2009 NASCAR Sprint Cup Series

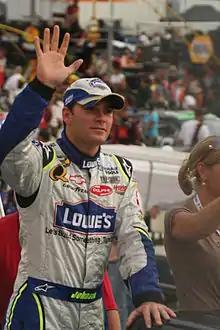
Jimmie Johnson, the 2009 Sprint Cup Series champion. This was the fourth of his five consecutive titles.

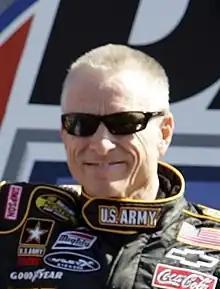
Mark Martin came in second behind Johnson by 141 points. It was his first full season since 2006.

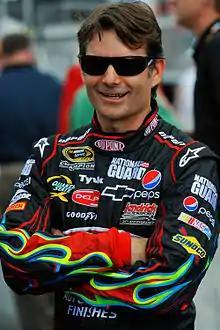
Jeff Gordon finished third in the championship in a 1-2-3 sweep for Hendrick Motorsports in the standings in 2009.

The 2009 NASCAR Sprint Cup Series was the 61st season of professional stock car racing in the United States, the 38th modern-era Cup series, and the last Cup season of the 21st century's first decade, the 2000s. The season included 36 races and two exhibition races with the regular season beginning with the Daytona 500 at Daytona International Speedway and ending with the Ford 400 at Homestead-Miami Speedway. The final ten races were known as 2009 Chase for the Sprint Cup. Rick Hendrick won the Owners' Championship, while Jimmie Johnson won the Drivers' Championship with a fifth-place finish at the final race of the season. Chevrolet won the Manufacturers' Championship with 248 points.